Vajiralongkorn

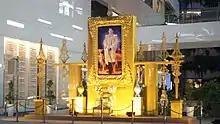
Portrait of King Vajiralongkorn, EmQuartier, 2017

Vajiralongkorn was once known as the "Football Prince" but is known for his cycling involvement. He has also shown keen interest in other sports since he was young. He learned horseback riding when he was about 11 years old and soon became a capable rider. While studying in Thailand and abroad, he played several sports with friends, including football, rugby, and rowing.